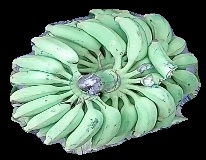
Variety: elakki-bale
Grade: grade1